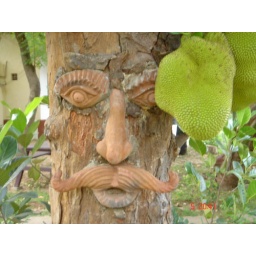
Jack fruit tree got his costume in Tamilnadu, India